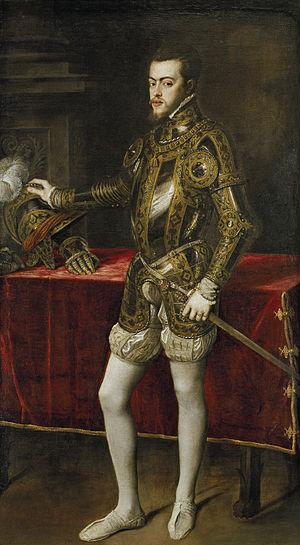
Philippe II, né le 21 mai 1527 à Valladolid et mort le 13 septembre 1598 au palais de l'Escurial, fils aîné de Charles Quint et d'Isabelle de Portugal, est roi d'Espagne, de Naples et de Sicile, archiduc d'Autriche, duc de Milan et prince souverain des Pays-Bas de l'abdication de son père en 1555 à sa mort. Il devient également roi de Portugal après l'extinction de la maison d'Aviz, en 1580. Du fait de son mariage avec Marie Tudor, il est roi d'Angleterre de 1554 à 1558.
La guerre de Quatre-Vingts Ans, également appelée révolte des Pays-Bas et parfois désignée en tant que révolte des Gueux, est le soulèvement armé mené de 1568 à 1648 — sauf pendant la Trêve de douze ans de 1609 à 1621 — contre la monarchie espagnole par les provinces s'étendant aujourd'hui sur les Pays-Bas, la Belgique, le Luxembourg et le nord de la France. Au terme de ce soulèvement, les sept provinces septentrionales gagnent leur indépendance sous le nom de Provinces-Unies, indépendance rendue effective en 1581 par l'Acte de La Haye et reconnue par l’Espagne par un traité signé en 1648 en marge des traités de Westphalie.
Marie Iʳᵉ, également connue sous le nom de Marie Tudor, née le 18 février 1516 et morte le 17 novembre 1558, est la première reine régnante d'Angleterre et d'Irlande, de 1553 à sa mort, et, par son mari Philippe II, reine d'Espagne, de Sicile et de Naples, duchesse de Bourgogne, de Milan, de Brabant, de Luxembourg et de Limbourg, comtesse de Flandre, de Hainaut et comtesse palatine de Bourgogne.
Les guerres d'Italie sont une suite de conflits menés par les souverains français en Italie à partir de la fin du XVᵉ siècle et au cours du XVIᵉ siècle pour faire valoir ce qu'ils estimaient être leurs droits héréditaires sur le royaume de Naples, puis sur le duché de Milan.